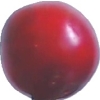
Label: cherry_wax_red